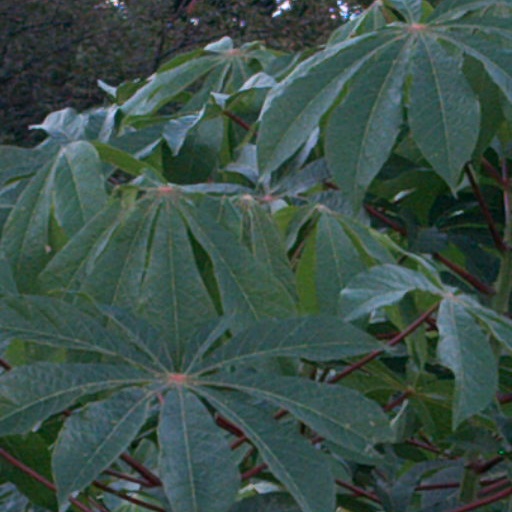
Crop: cassava